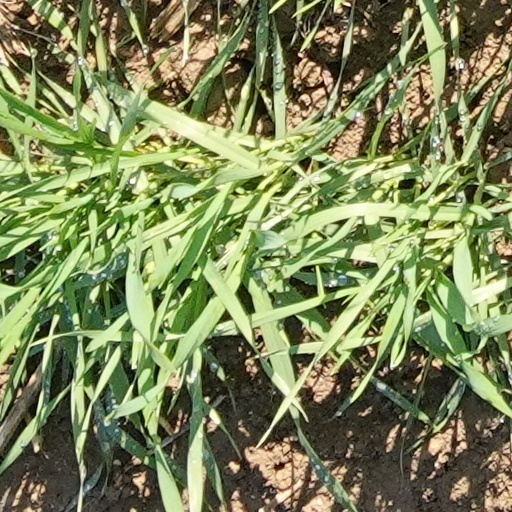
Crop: wheat